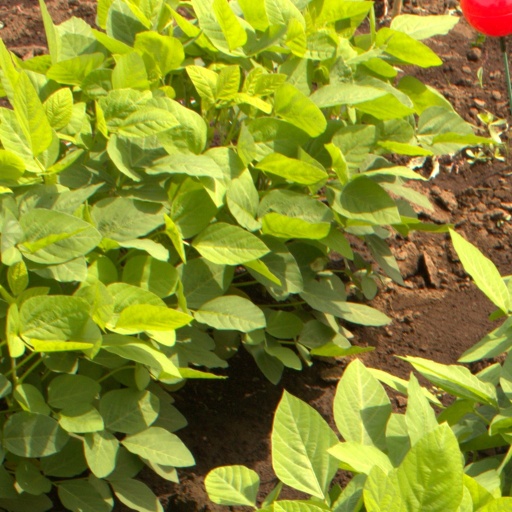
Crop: soybean